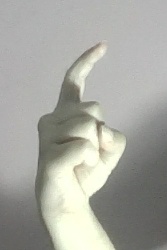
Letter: ra